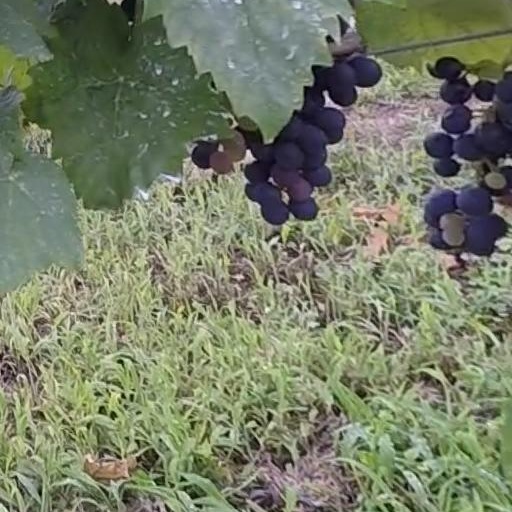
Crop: grape